Hatfield House (Philadelphia, Pennsylvania)

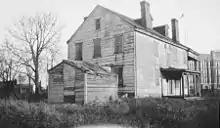
Original location of Hatfield House, 1929, with Simon Gratz High School in the background.

Built as a suburban villa in 1760, in what is now the Nicetown neighborhood of the city, Hatfield House operated as Catherine Mallon's Boarding School for Girls from 1806 to 1824. William J. Hay, who was the next owner, subsequently made major Greek Revival-style alterations, including the addition of the unusual 5-column temple portico in 1838.